Jacob Gregory

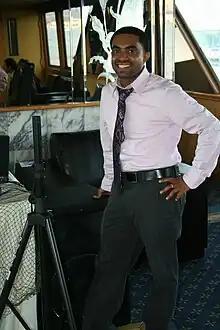
Jacob on set of "Akkara Kazhchakal", 2008

Jacob Gregory is an Indian-American actor who has appeared in Malayalam films. He made his film debut in the film "" (2013) directed by Martin Prakkat. He got a breakthrough role in the TV series "Akkara Kazhchakal", where he portrayed the character Gregory also known as "Giri Giri". Gregory has lived in New Jersey since 1990.